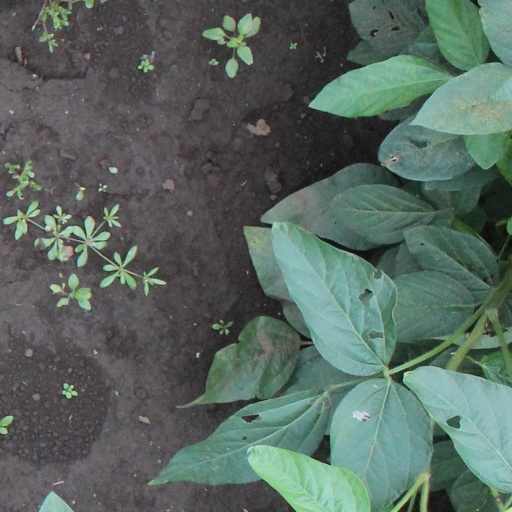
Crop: soybean